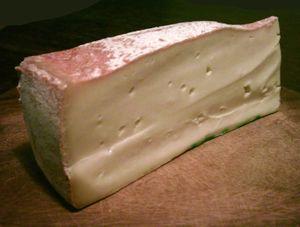
La fontine est un fromage italien, à base de lait de vache à texture demi-dure, produit de la Vallée d'Aoste.
Cet article recense les fromages d'Italie.
La cuisine valdôtaine est la cuisine traditionnelle de la Vallée d'Aoste, dans le Nord de l'Italie.